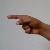
The image shows a hand gesture representing the letter 'G' in Indian Sign Language.